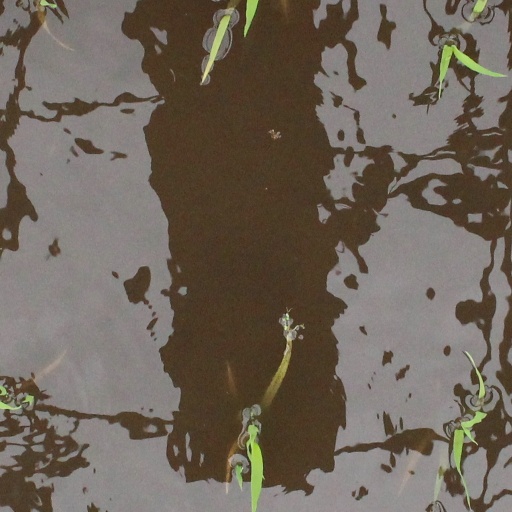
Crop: rice